Economy of Switzerland

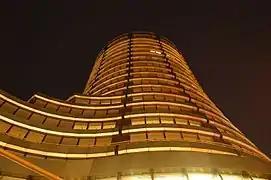
The Bank for International Settlements in Basel

In 2003, the financial sector comprised an estimated 11.6% of Switzerland's GDP and employed approximately 196,000 people (136,000 of whom work in the banking sector); this represents about 5.6% of the total Swiss workforce.